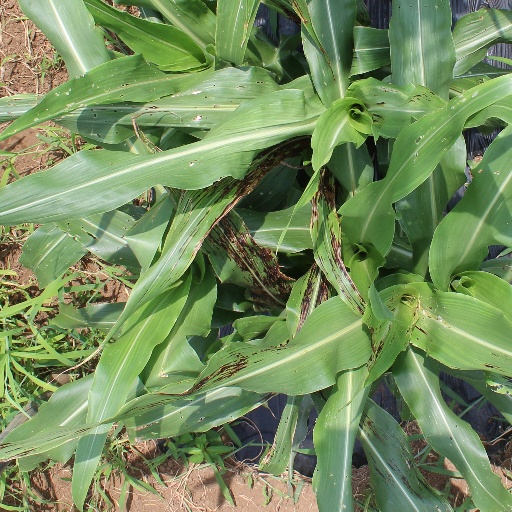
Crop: sorghum